Drew Naymick

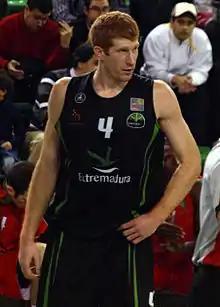
Naymick with Cáceres in January 2010

Andrew "Drew" Naymick (born February 18, 1985) is an American professional basketball player for Link Tochigi Brex of the Japanese B.League. He played college basketball for Michigan State.